Interstate 49 in Arkansas

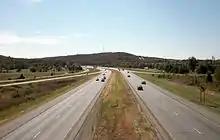
I-49 in Northwest Arkansas

The first portion of what would become I-49 was completed in the late 1990s and was opened to Mountainburg as AR 540. On January 8, 1999, the road was fully opened to traffic and was re-designated part of an extension of I-540, with the name "John Paul Hammerschmidt Highway", in honor of a former US Representative from Arkansas. Having been planned since the early 1970s, it created a bypass for the older US 71. The state of Arkansas had originally asked the American Association of State Highway and Transportation Officials (AASHTO) to allow this extension, between Fort Smith and Bentonville as I-49, to emphasize plans to extend the route from Shreveport, Louisiana, through Arkansas to Kansas City, Missouri. AASHTO denied the request, and the route instead opened in 1999 as a northern extension of I-540. However, this route would eventually be redesignated as I-49 in 2014 when the first leg of the Bella Vista Bypass opened. The exit numbers are still numbered from when it was I-540. From AR 72 (exit 88) to AR 16 (exit 62), the highway was upgraded to a 6-lane freeway (3 lanes in each direction).